Camille Bloch

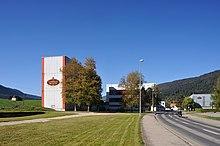
Production (left) and administrative headquarters (rights)

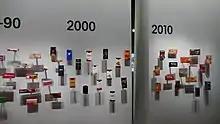
Chocolate bars displayed in the factory museum

Camille Bloch is a Swiss chocolate producer based in Courtelary. It was founded in 1929 in Bern by Camille Bloch (1891 - 1970), a Bernese chocolatier, then moved to Courtelary in the Bernese Jura where production has been since 1935. The family business employed 180 people and in 2016, Camille Bloch produced about 3,500 tons of chocolate, generating sales of around 60 million francs.